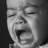
Emotion: sad